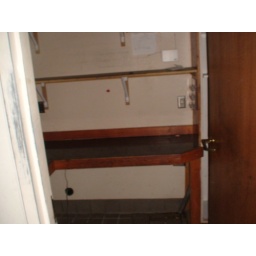
Inside view toward the north includes shelves and work top space. A small security monitor was left in the office